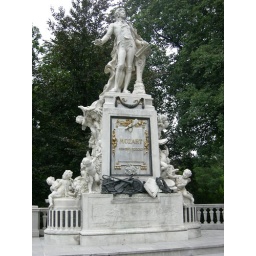
It's the monument to Mozart with a delightful flower arrangement of a treble clef in front.